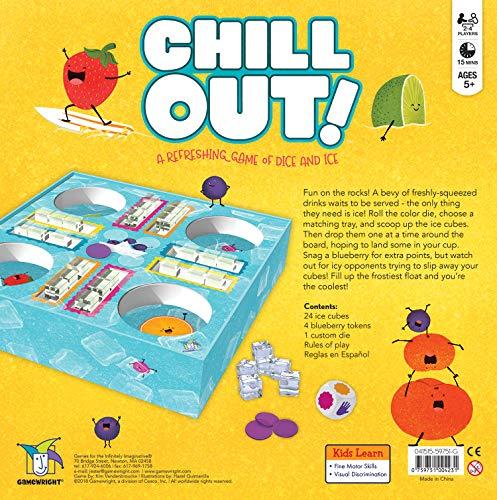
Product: Gamewright - Chill Out! The Refreshing Game of Dice & Ice
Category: Toys & Games | Games & Accessories
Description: The dice look like real ice.
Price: $15.20
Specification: ProductDimensions:10.5x10.5x2.8inches|ItemWeight:1pounds|ShippingWeight:1.28pounds(Viewshippingratesandpolicies)|ASIN:B07CXBD5LG|Itemmodelnumber:CHILL|Manufacturerrecommendedage:5-10years